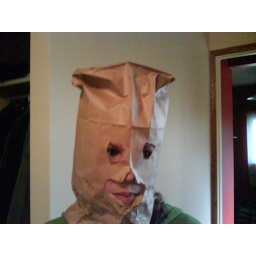
My sister with a paper bag over her head. lol.